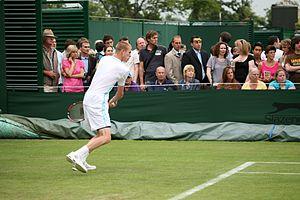
Kristof Vliegen, né le 22 juin 1982 à Maaseik, est un joueur de tennis belge, professionnel sur le Circuit ATP de 2001 à 2011. Il met fin à sa carrière sportive le 13 juillet 2011, après de multiples blessures.